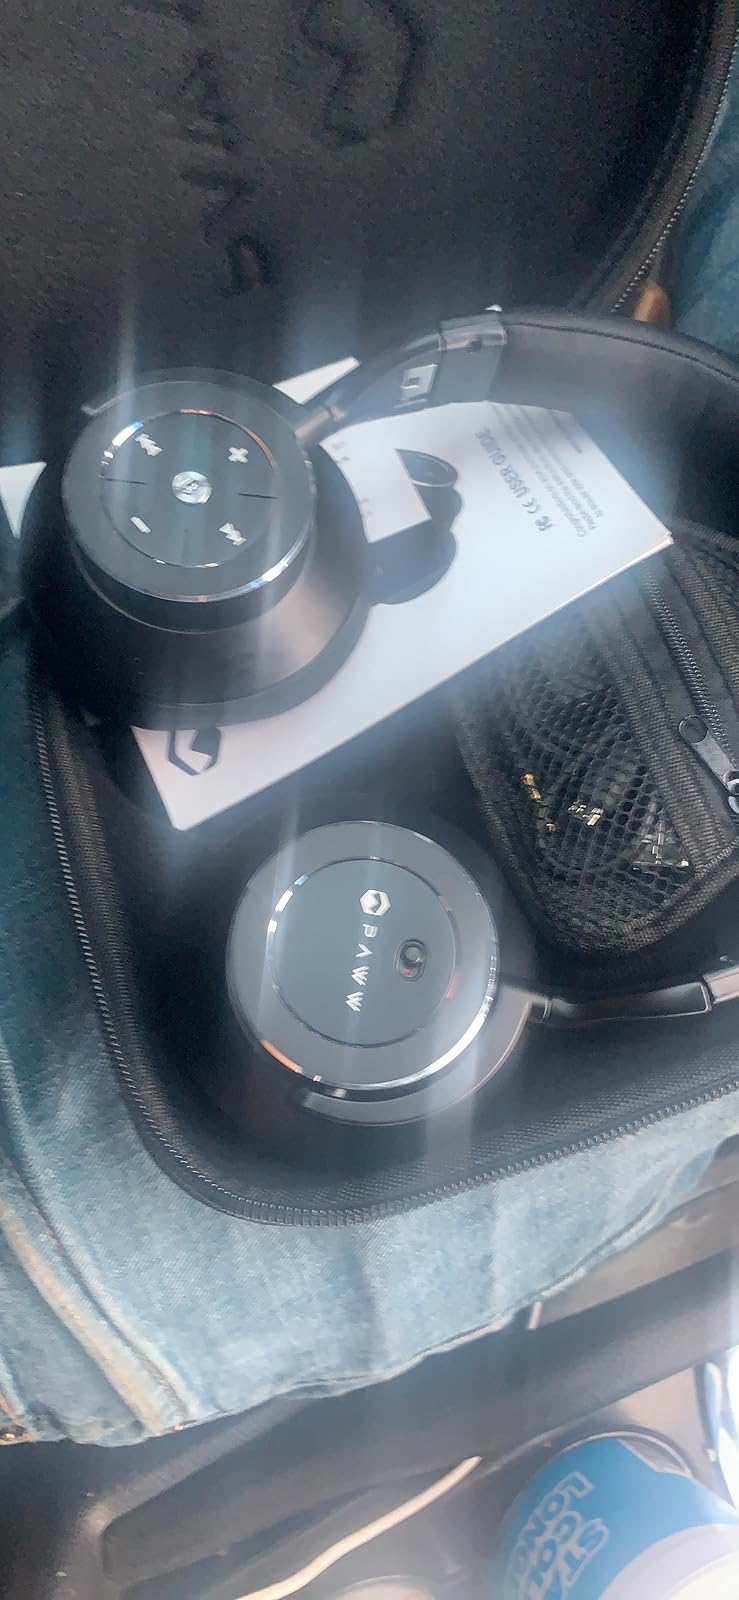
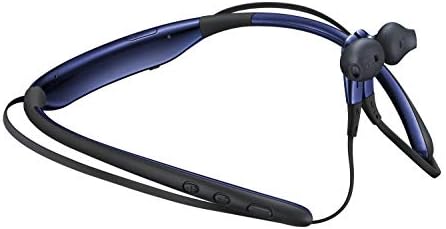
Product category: headphones
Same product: no